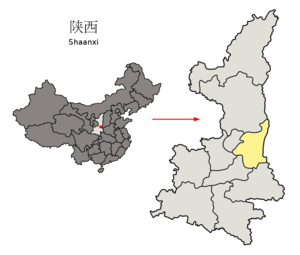
Weinan est une ville de la province du Shaanxi en Chine. Sa population était de 226 600 habitants en 2001.